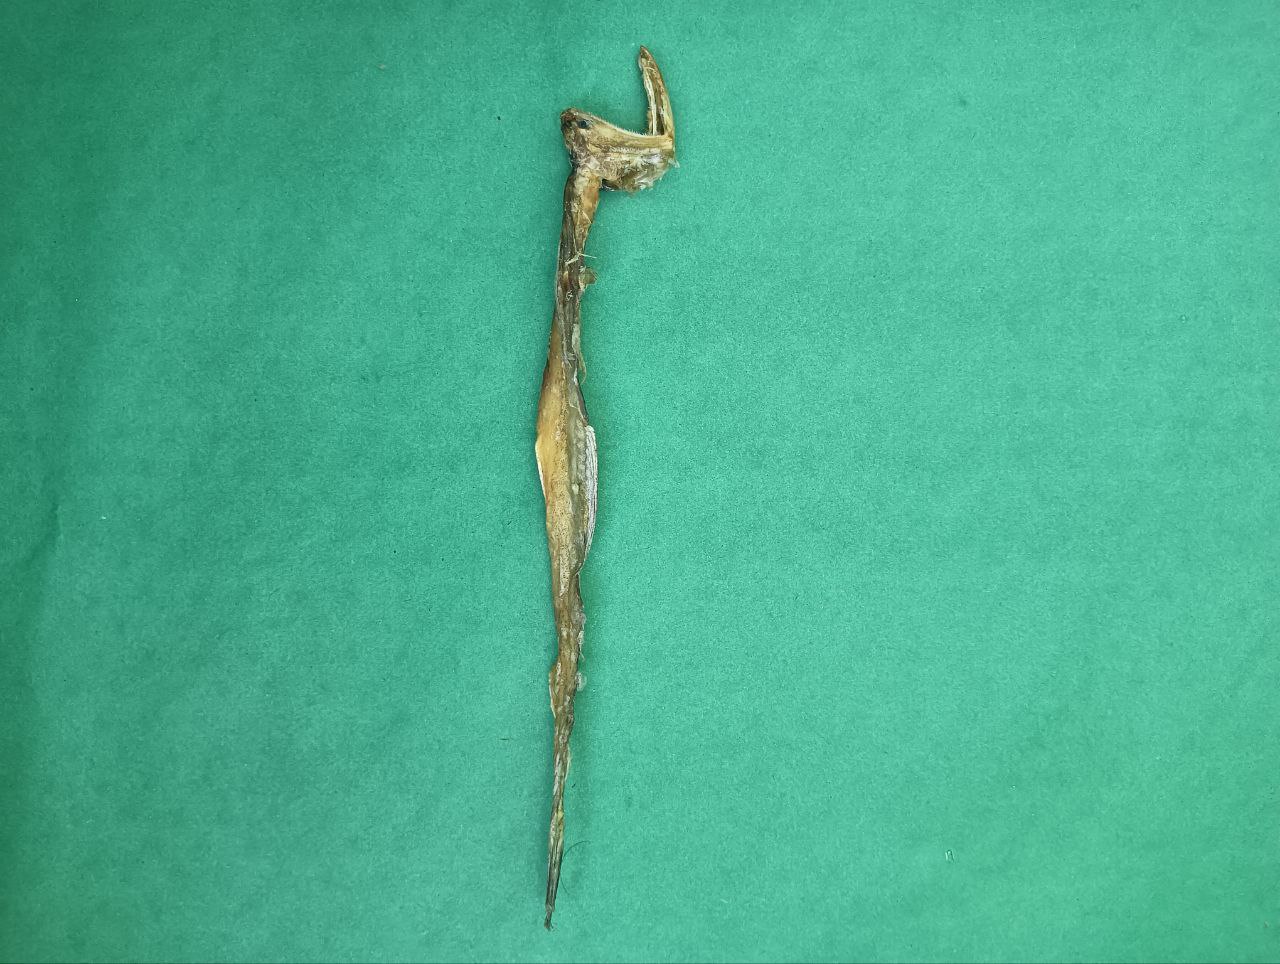
Species: Loitta